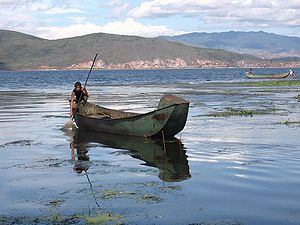
Erhai
Erhai, er en alpinsk bjergsø i provinsen Yunnan i det sydvestlige Kina. Navnet betyder den "Øreformede sø", men er også kendt som Yeyuze eller Kunming Søen i tidligere tider. En almindelig brugt fejloversættelse er Erhai Søen.